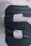
Number: 6